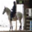
Label: horse